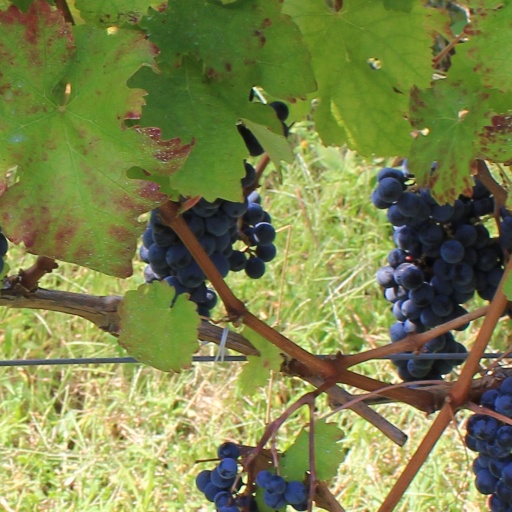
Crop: grape